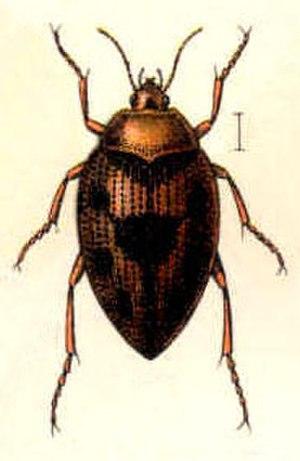
Haliplidae est le nom d’une famille de petits coléoptères aquatiques, qui regroupe environ 200 espèces en cinq genres, distribués dans le monde entier.